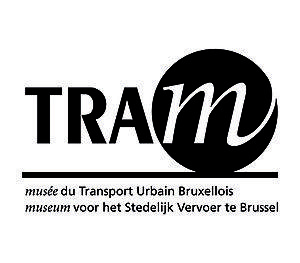
Logo du Musée du Transport Urbain Bruxellois
Le musée du transport urbain bruxellois ou musée du tram est installé dans le dépôt classé de Woluwe-Saint-Pierre le long de l’avenue de Tervueren à Bruxelles.